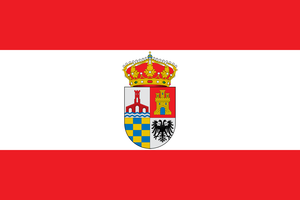
Medellín est un village de la province de Badajoz, Estrémadure, Espagne. C'est le lieu de naissance du conquéreur du Mexique Hernán Cortés et de Alonso Hernández Puertocarrero. Son nom est l'origine de l'actuel Medellín en Colombie.